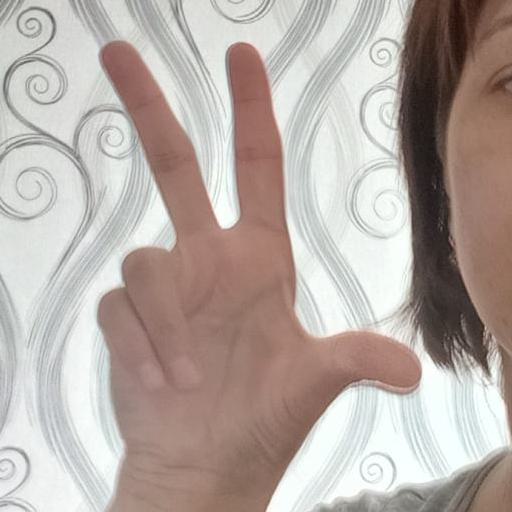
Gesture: three2